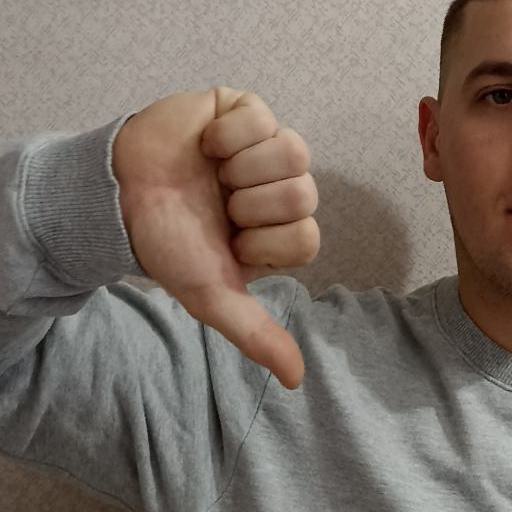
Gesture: dislike